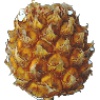
Label: Pineapple Mini 1